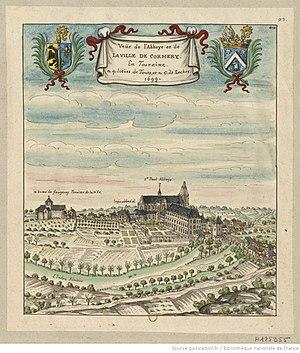
Vue de Cormery
L'abbaye Saint-Paul de Cormery est une ancienne abbaye bénédictine située sur la commune de Cormery dans le département d'Indre-et-Loire, en France.
Cormery est une commune française de la vallée de l'Indre située dans le département d'Indre-et-Loire en région Centre-Val de Loire.
L'église Notre-Dame-de-Fougeray, parfois appelée église Notre-Dame-du-Fougeray, est une église paroissiale dédiée au culte catholique située dans la commune de Cormery, département d'Indre-et-Loire, en France.